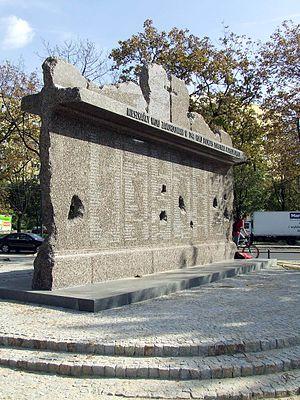
Le massacre de Wola désigne le meurtre de plusieurs milliers de Polonais du 5 au 8 août 1944, dans le district de Wola, à Varsovie, par la Wehrmacht, lors de l'insurrection de Varsovie.